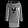
Label: Dress